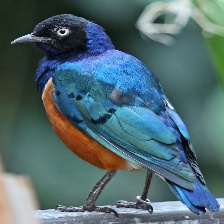
Species: SUPERB STARLING
Scientific name: LAMPROTORNIS SUPERBUS